Cheryl Seinen

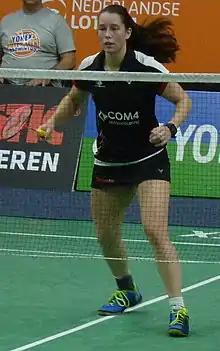

Cheryl Seinen (born 4 August 1995) is a Dutch badminton player. She won the women's doubles gold medal at the 2019 European Games with Selena Piek, and later the silver medal in 2023 with Debora Jille. She also won two individual bronze medals at the European Badminton Championships.